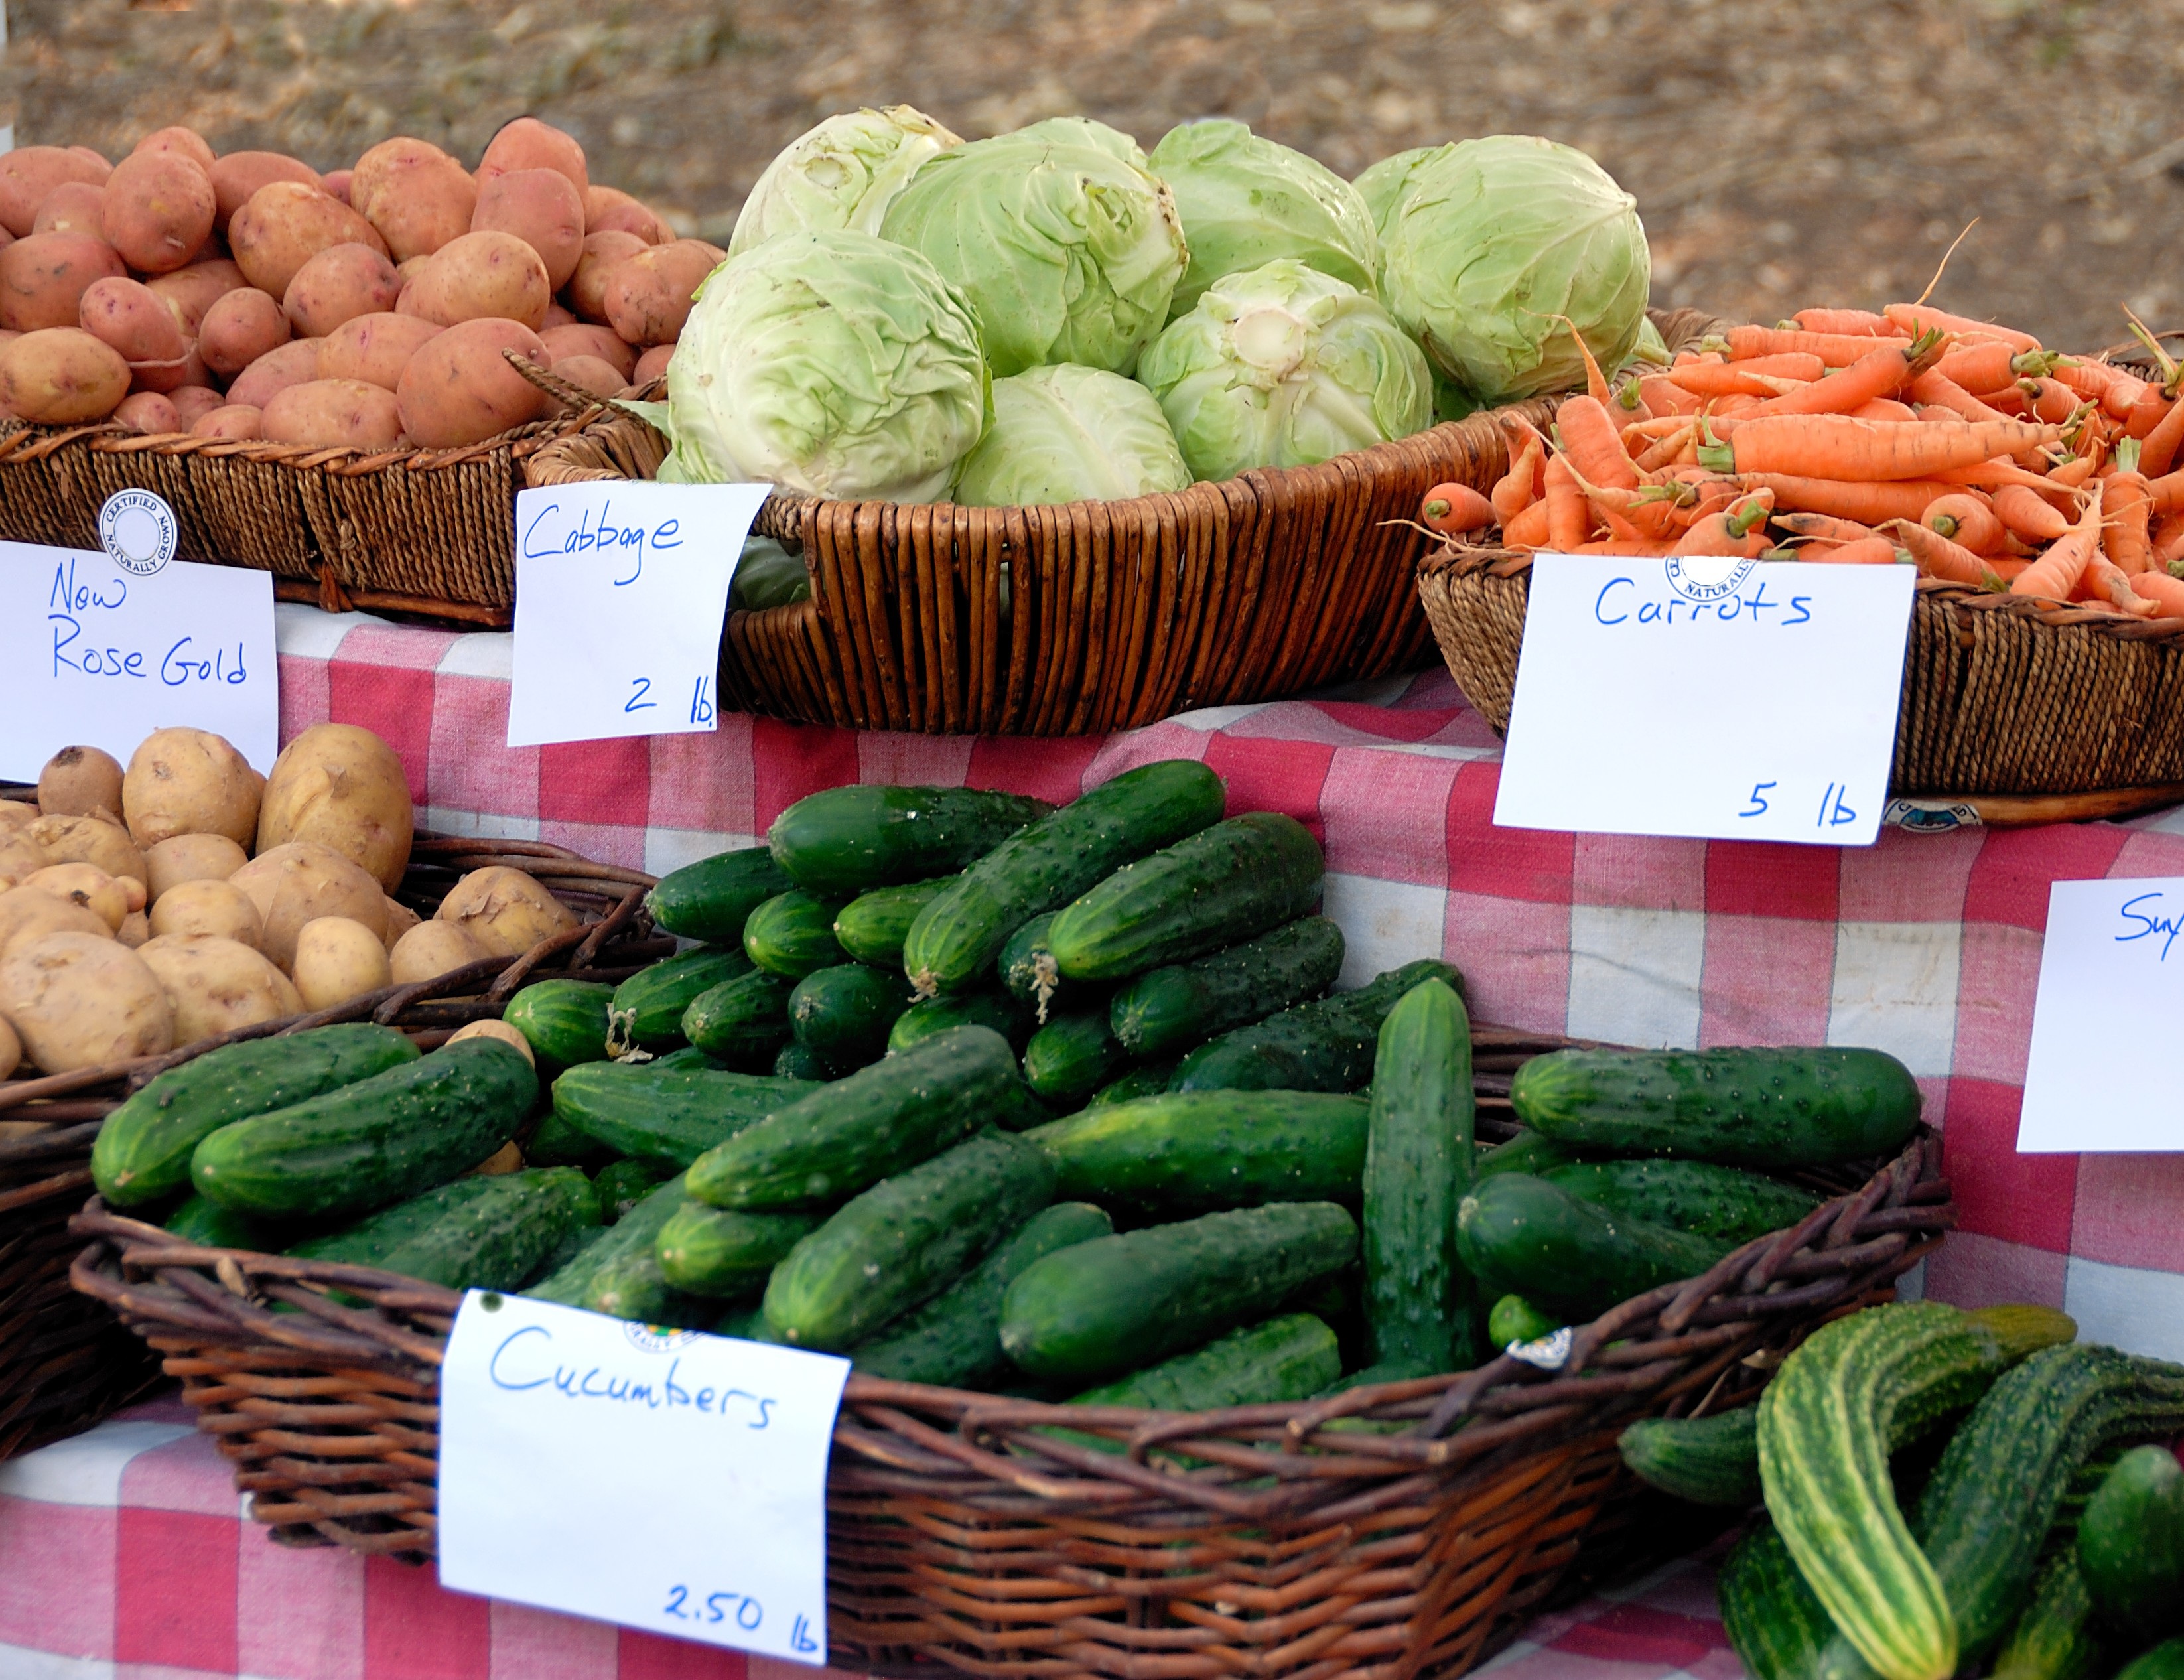
city, shop, meal, food, vendor, produce, vegetable, consumption, natural, fresh, market, healthy, gourd, public space, grocery, customer, stall, vegetables, vegetarian, sale, buy, sell, consumerism, organic, assortment, retail, shopper, carrots, farmers, for sale, flowering plant, local food, purchase, outdoor market